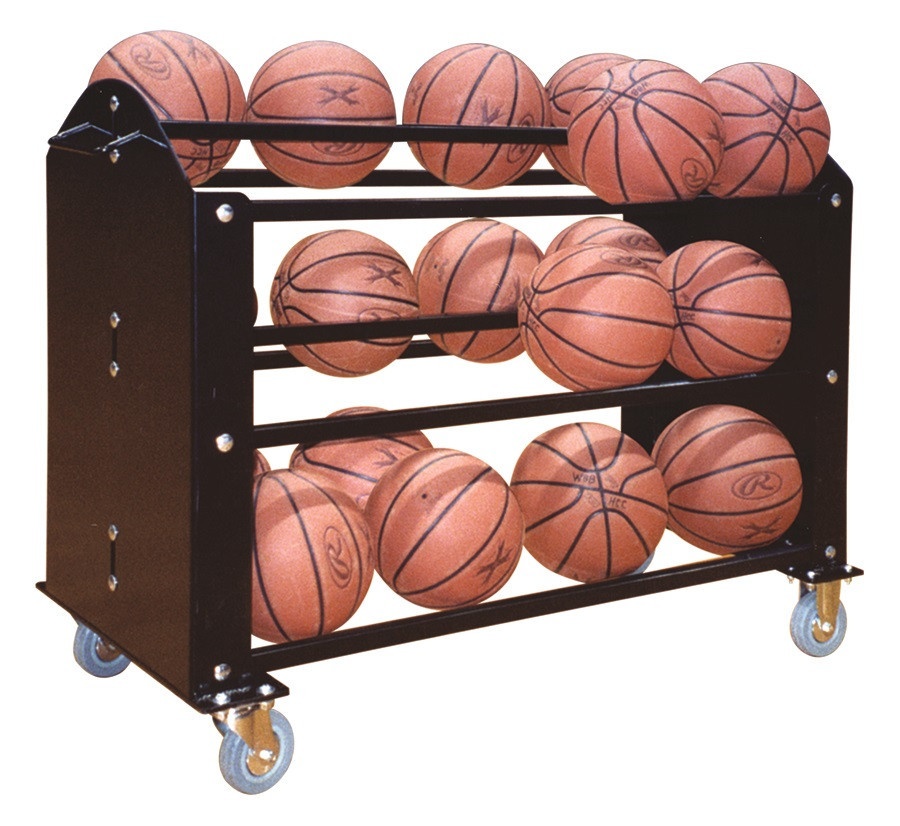
First Team Ball Hog for Basketballs Heavy Duty 4 foot
Product Description Product Specs Holds up to 24 Mens or Womens Basketballs Tote Handle for Easy Transport FREE LTR24 Lettering On Request Durable Powder Coated Steel Lifetime Superior Warranty Approx. Shipping Weight: 92 lbs.
Brand: First Team
Category: Sporting Goods > Athletics > Basketball > Basketball Training Aids > Basketball Defensive Mannequins